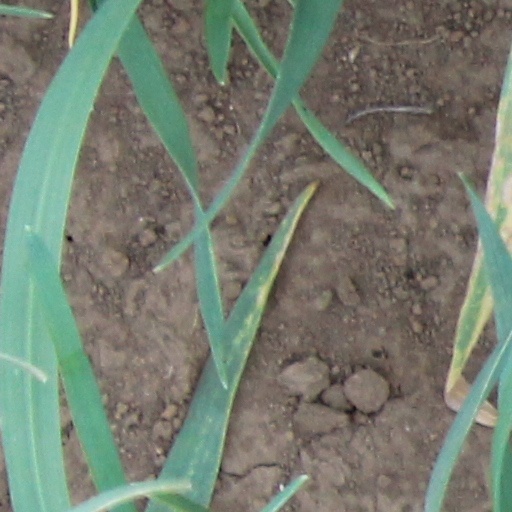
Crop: wheat